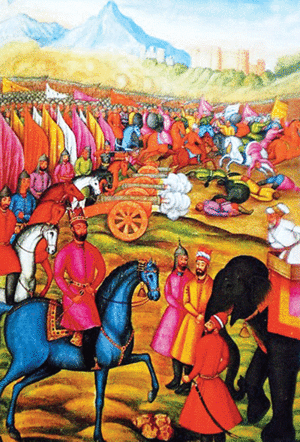
La bataille de Karnal se déroula à 110 km au nord de Delhi en 1739 et se solda par une défaite cuisante pour l'armée moghol de Muhammad Shâh.